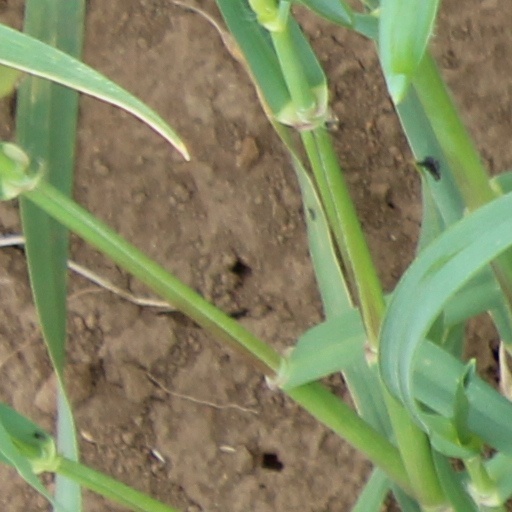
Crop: wheat